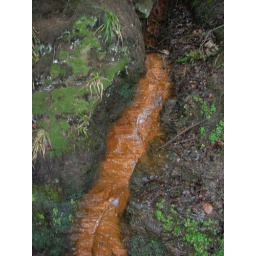
that was leaving red deposits on the stone underneath. Should have paid attention in Geography/Science. Chatelheuralt Country Park.